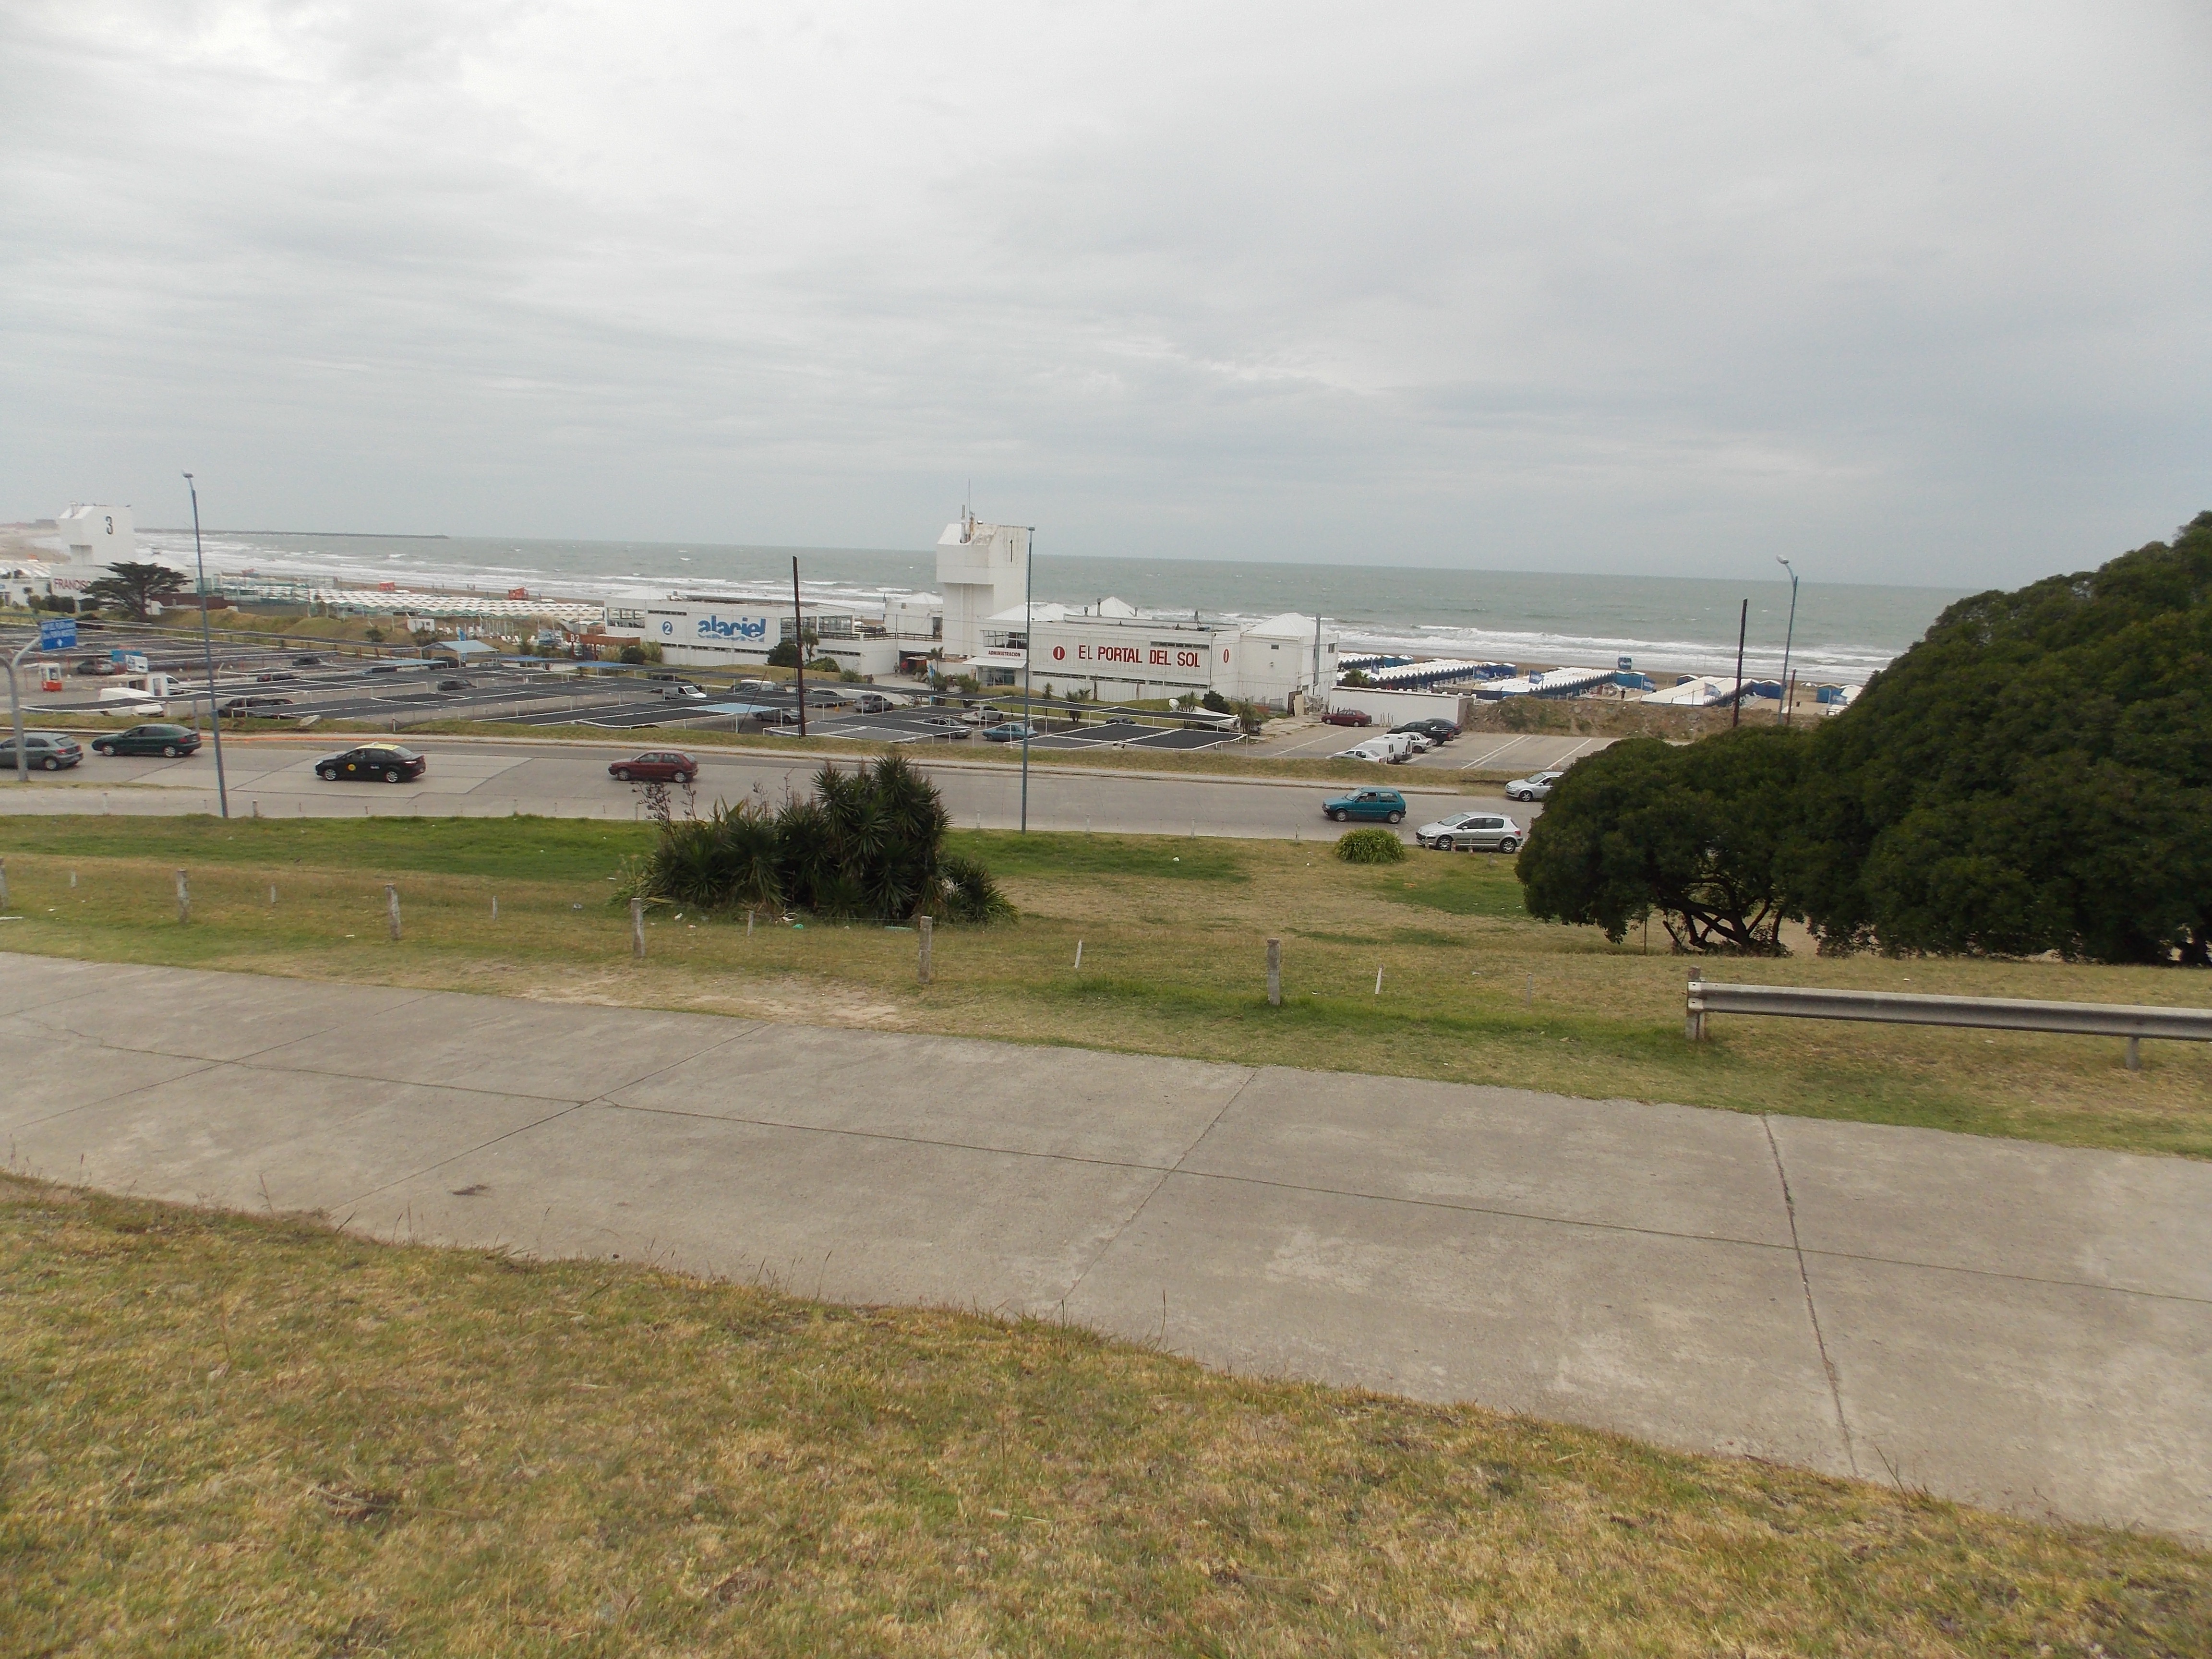
sea, coast, structure, walkway, vehicle, stadium, waterway, infrastructure, sport venue